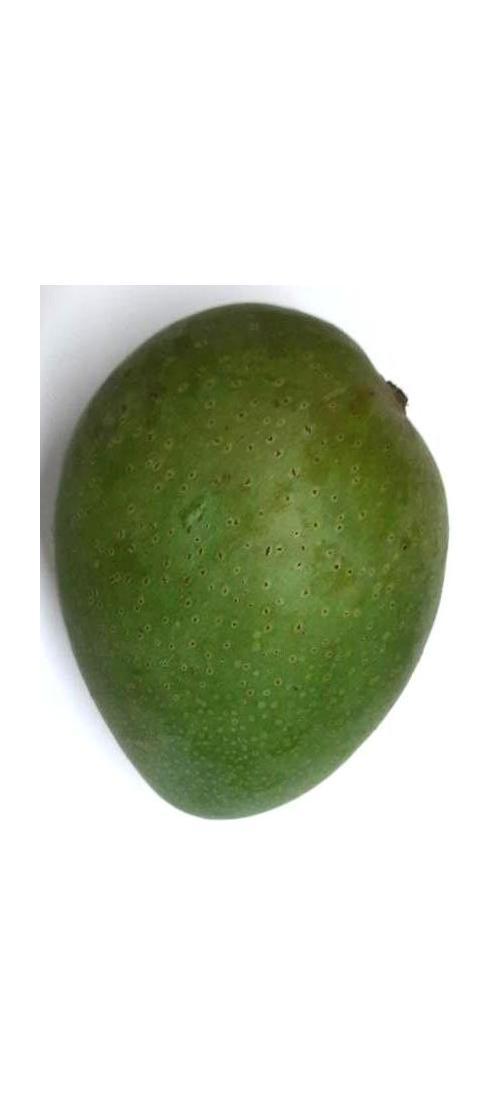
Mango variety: Ashshina Zhinuk